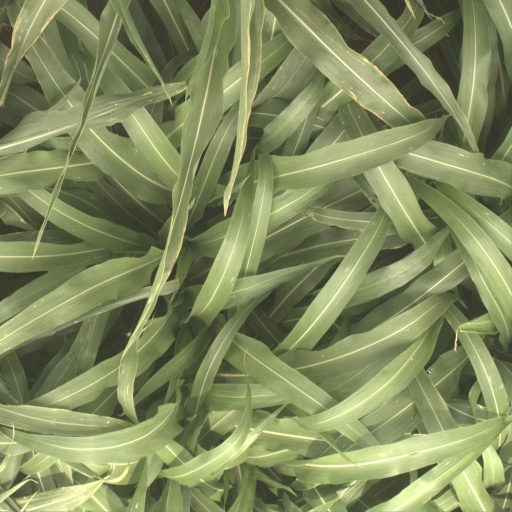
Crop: sorghum